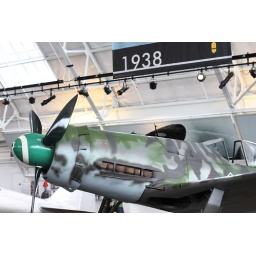
Flying Heritage Collection Fly Day May 22 2010 - Paul Allen's vintage airplane museum, many in flying order